Elcaset

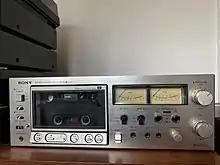
Sony Elcaset EL-5

Kees Stravers. "The Sony Elcaset cassette tape machine" (an enthusiast's page). "Kees's Computer Home". Last accessed on 14 August 2007.